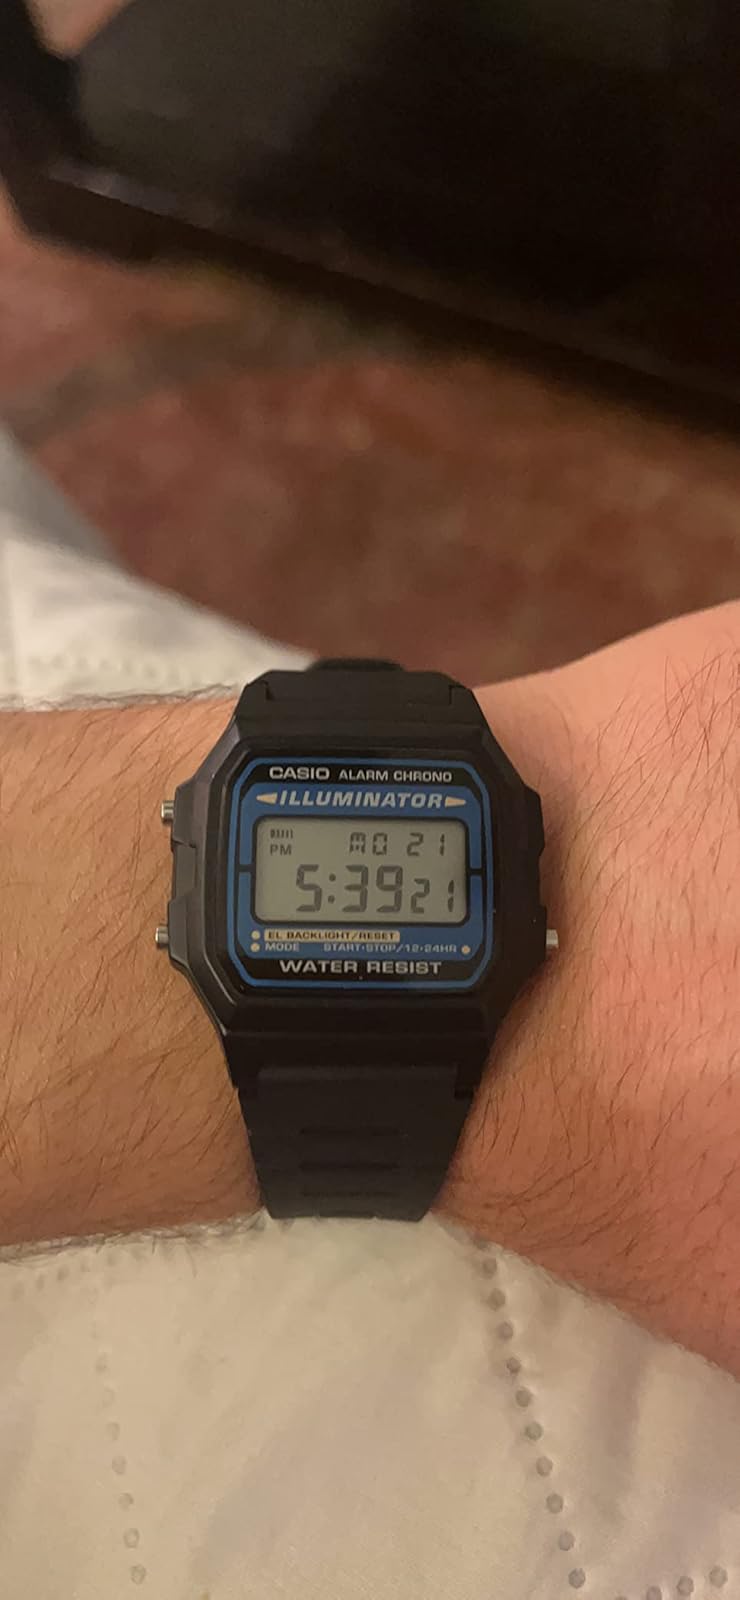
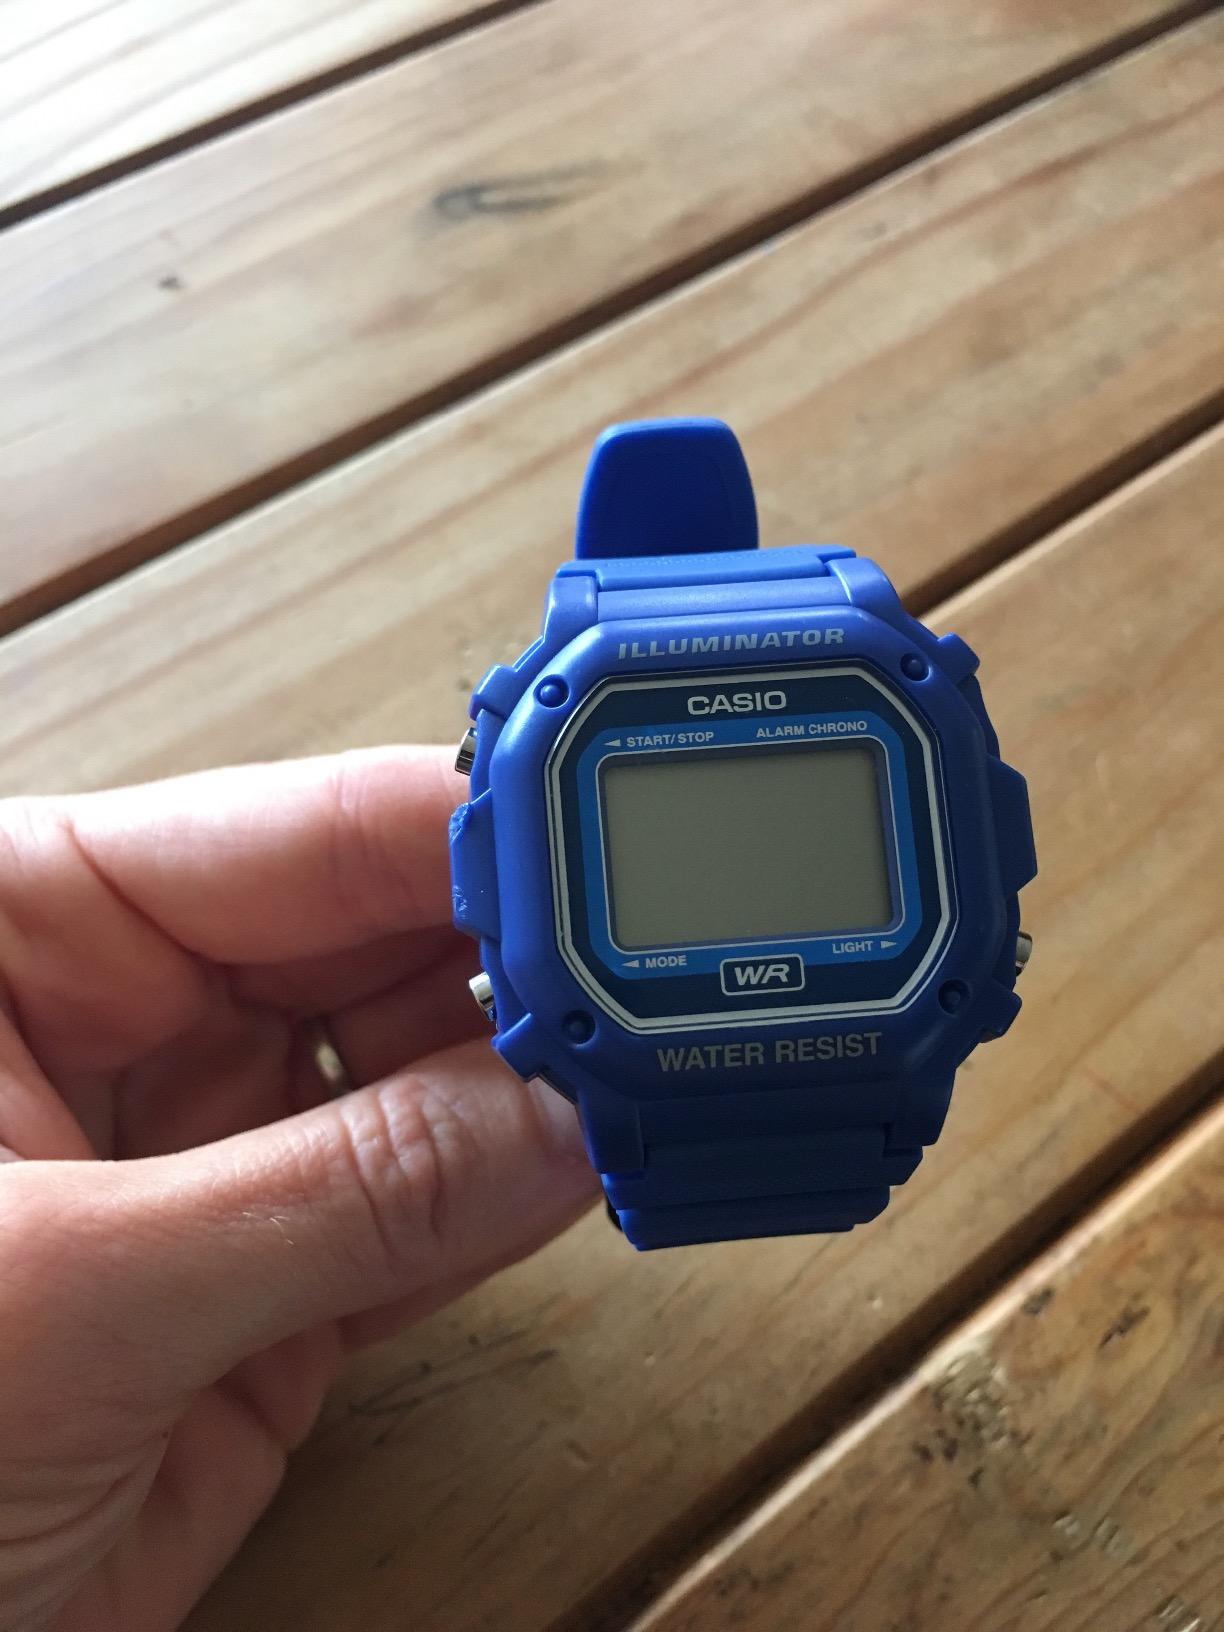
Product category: accessories_watch
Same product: no